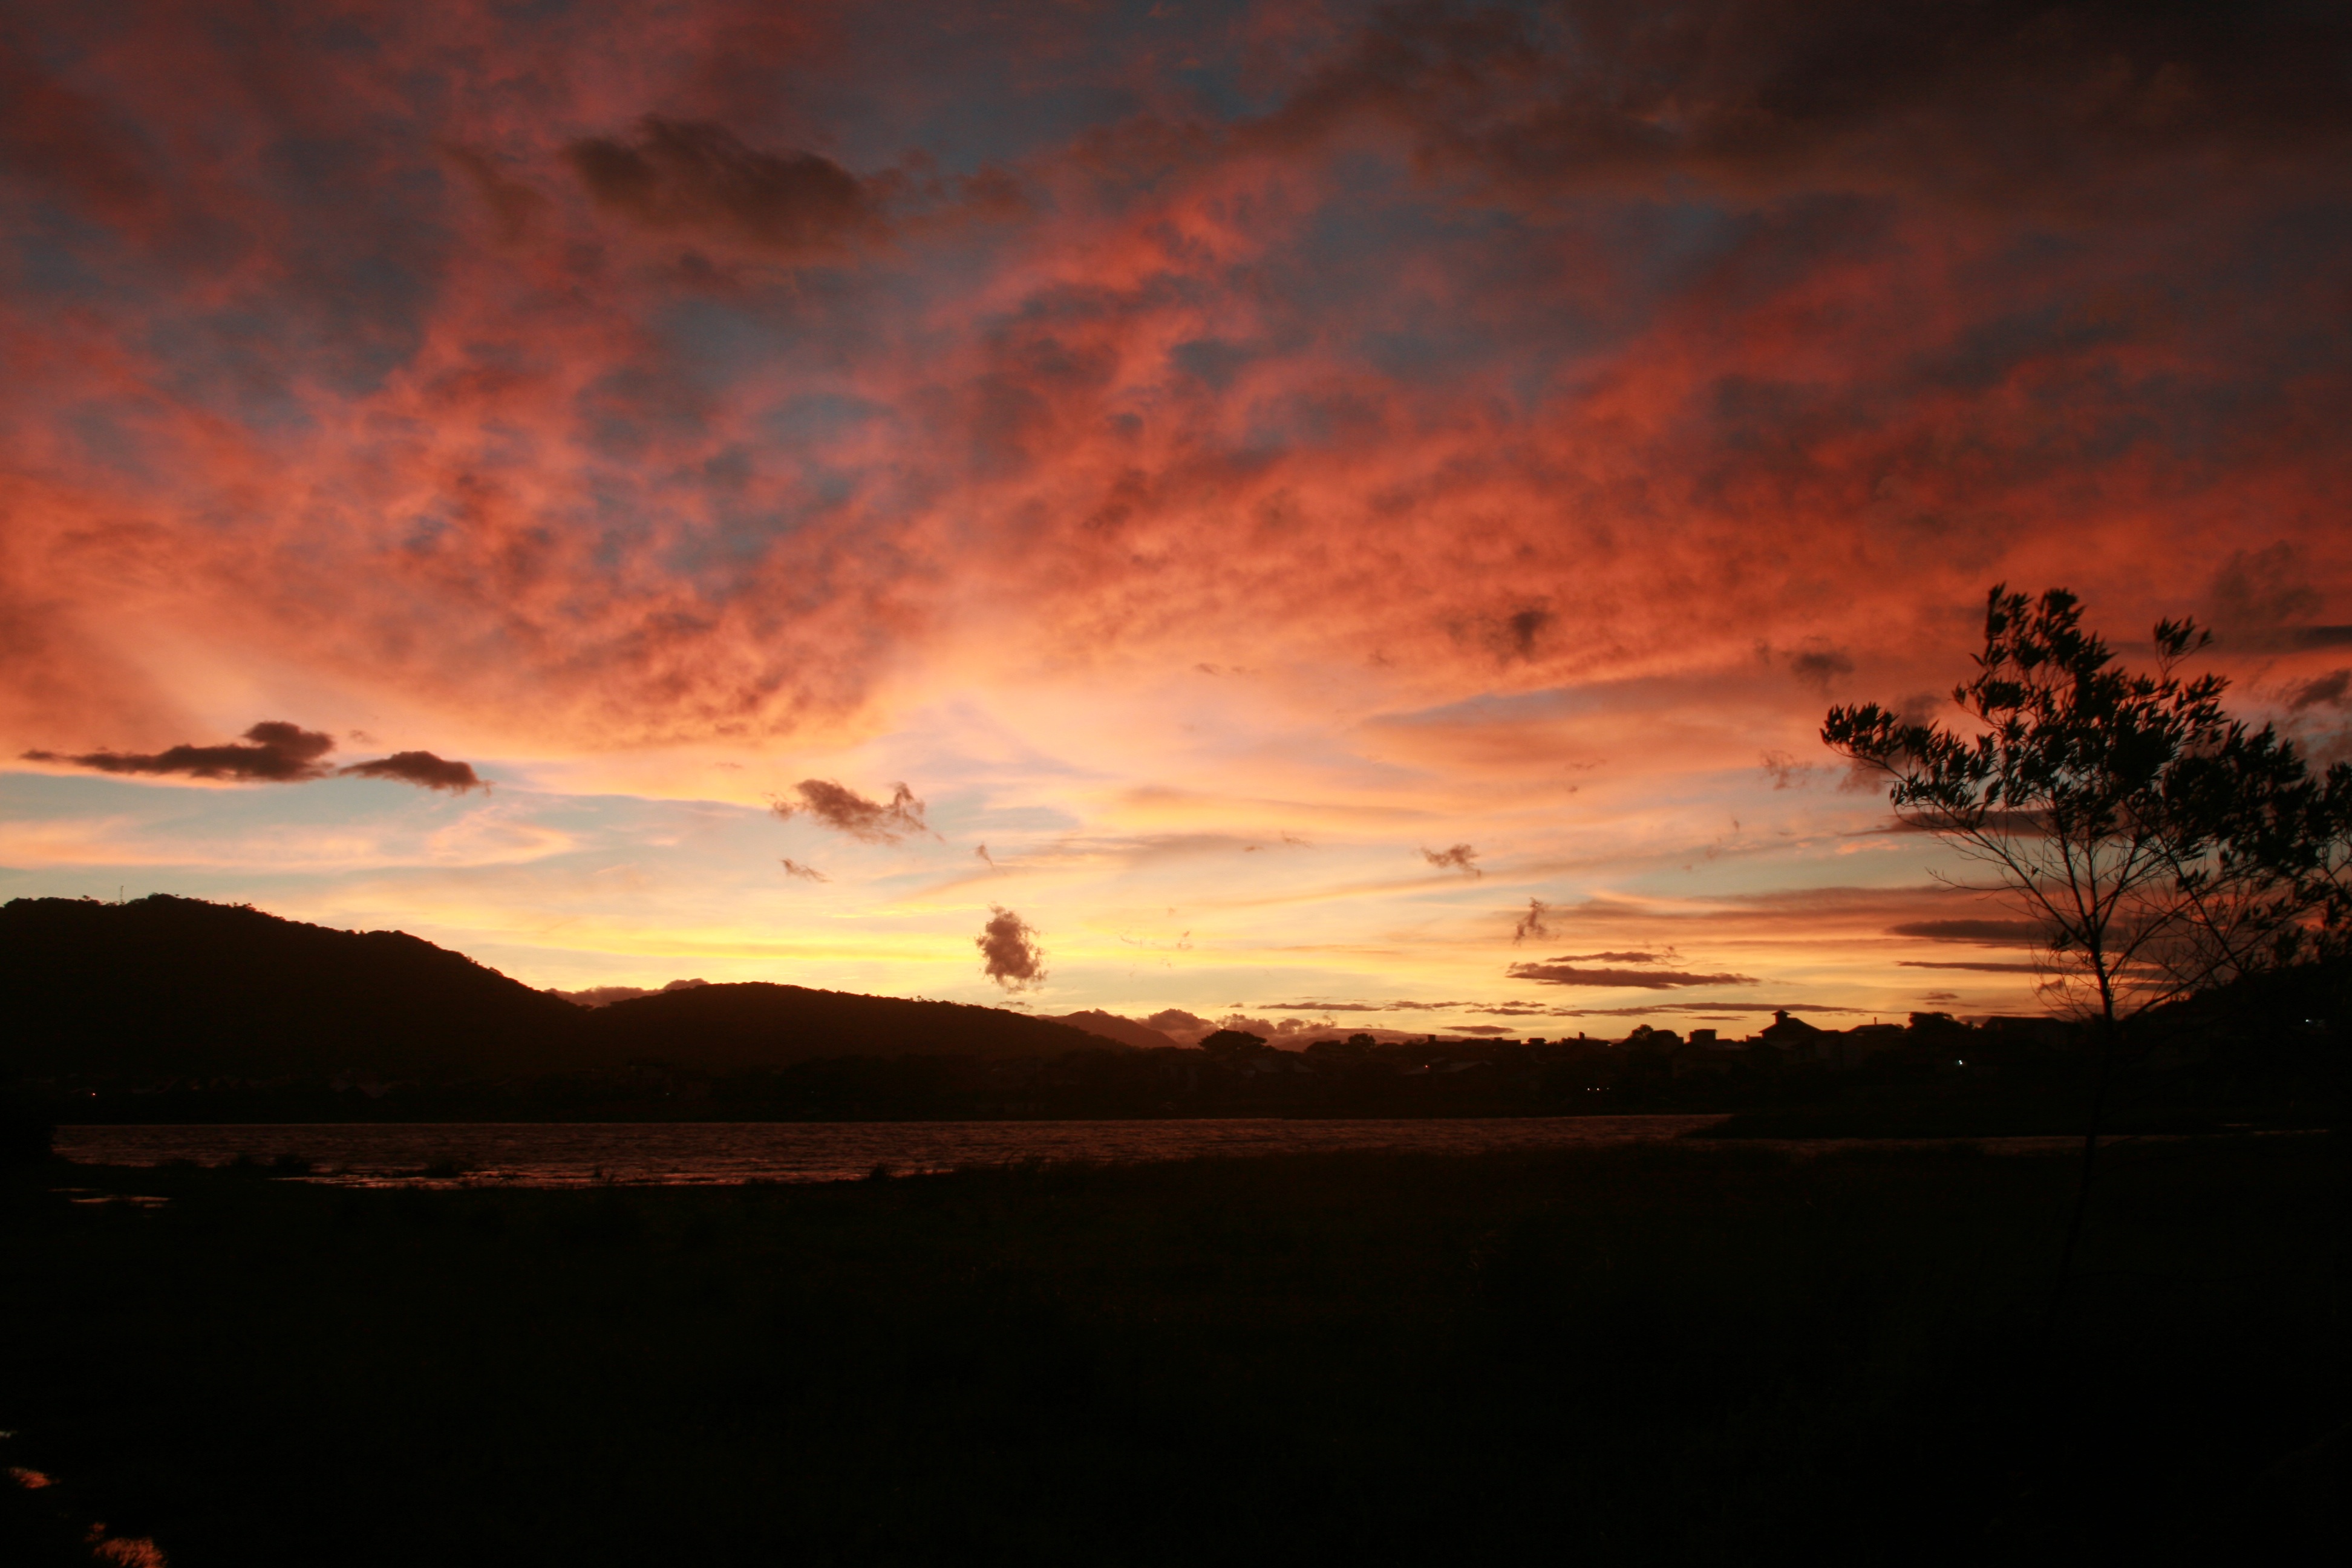
nature, horizon, cloud, sky, sun, sunrise, sunset, sunlight, morning, dawn, atmosphere, dusk, pond, evening, lagoon, colors, sol, afterglow, red sky at morning